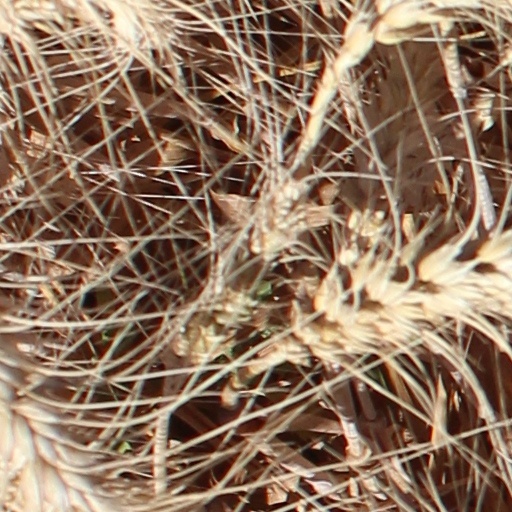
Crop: wheat